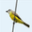
Label: bird